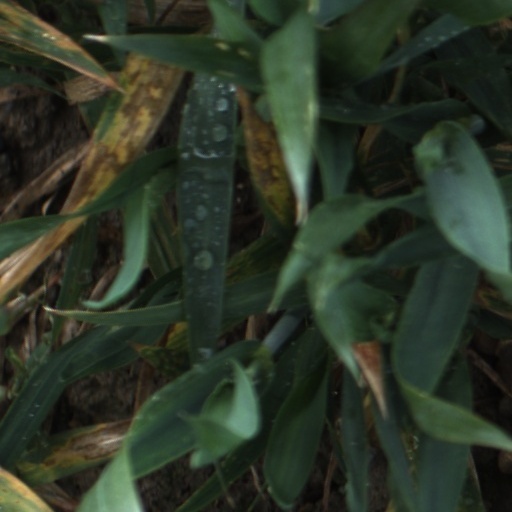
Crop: wheat